National Theatre of Northern Greece

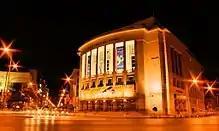
The HQ building at night

Since May 1996, NTNG has been a member of the Union of the Theatres of Europe. In October 1997, the 6th Festival of the Union of the Theatres of Europe took place in Thessaloniki, and was a great cultural event for Thessaloniki as well as for Greece. The institution hosted the events of the 11th and 12th Europe Theatre Prize in 2007 and 2008 respectively. NTNG is also a member of the International Theatre Institute.